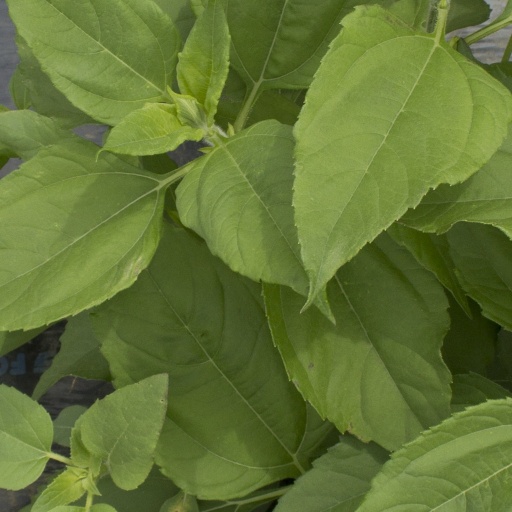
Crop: Jerusalem artichoke